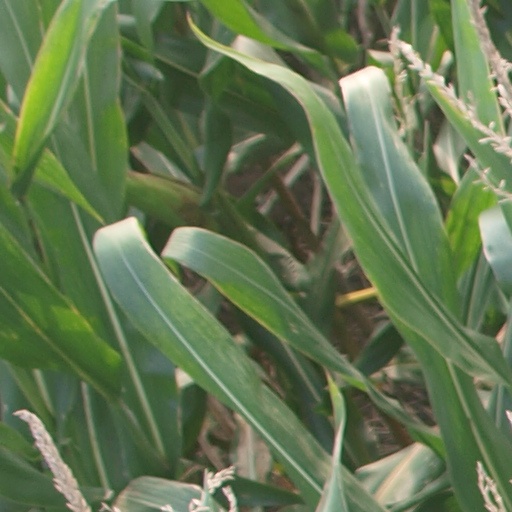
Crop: maize; corn